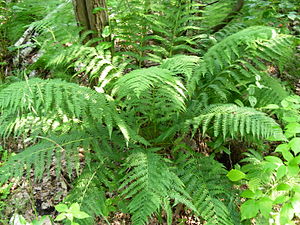
Fjerbregne
Fjerbregne (Athyrium filix-femina)